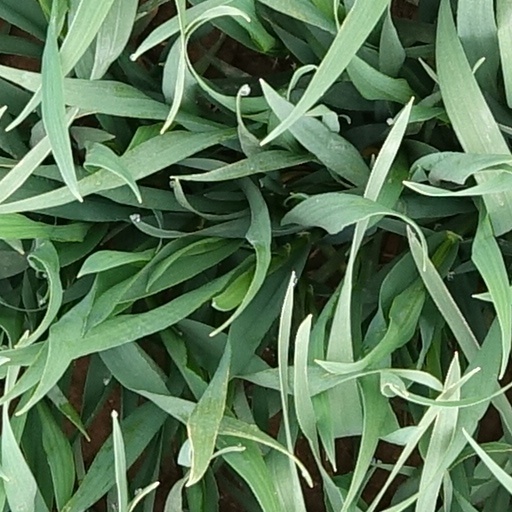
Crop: wheat